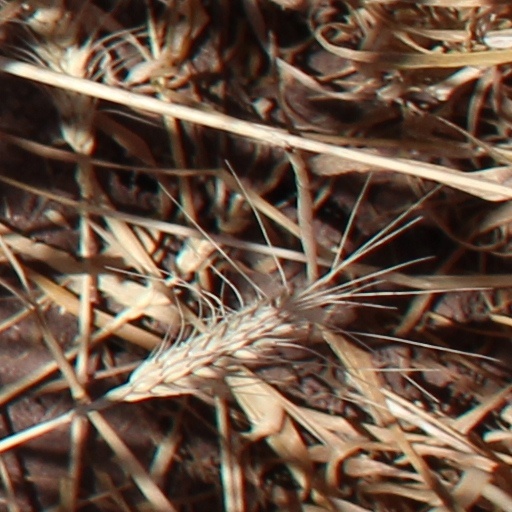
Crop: wheat